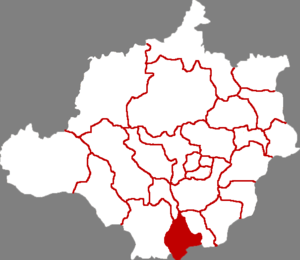
Anguo est une ville de la province du Hebei en Chine. C'est une ville-district placée sous la juridiction de la ville-préfecture de Baoding.